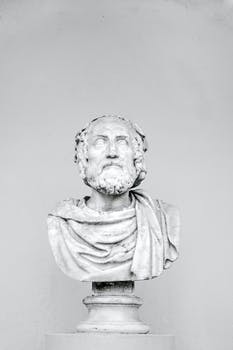
Label: No Watermark